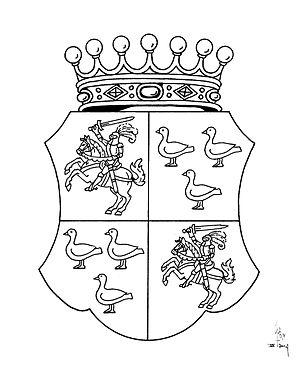
Un baron du Saint-Empire littéralement « seigneur libre » au sens d'affranchi et propriétaire d'une terre — est un ancien titre de noblesse propre au Saint-Empire romain germanique et qui perdura sans garder toutefois leur autonomie, dans les différents États souverains qui en découlèrent, comme l'Empire allemand, les États baltes, l'Autriche-Hongrie, et ce, jusqu’en 1918. Ce titre équivaut à celui de baron et dans la hiérarchie nobiliaire impériale germanique, il est au-dessus de Edelfrei et Ritter et en dessous de Graf et Herzog.